Gas Works Park

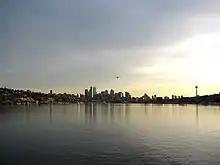
The Seattle skyline from Gas Works Park.

"The black shapes of the towers on their grassy point leap out with startling clarity against the bright collage of the shoreline, silhouettes that might be the pictogram for the works of industrial man." (Landscape Australia, February 1980)